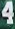
Number: 4